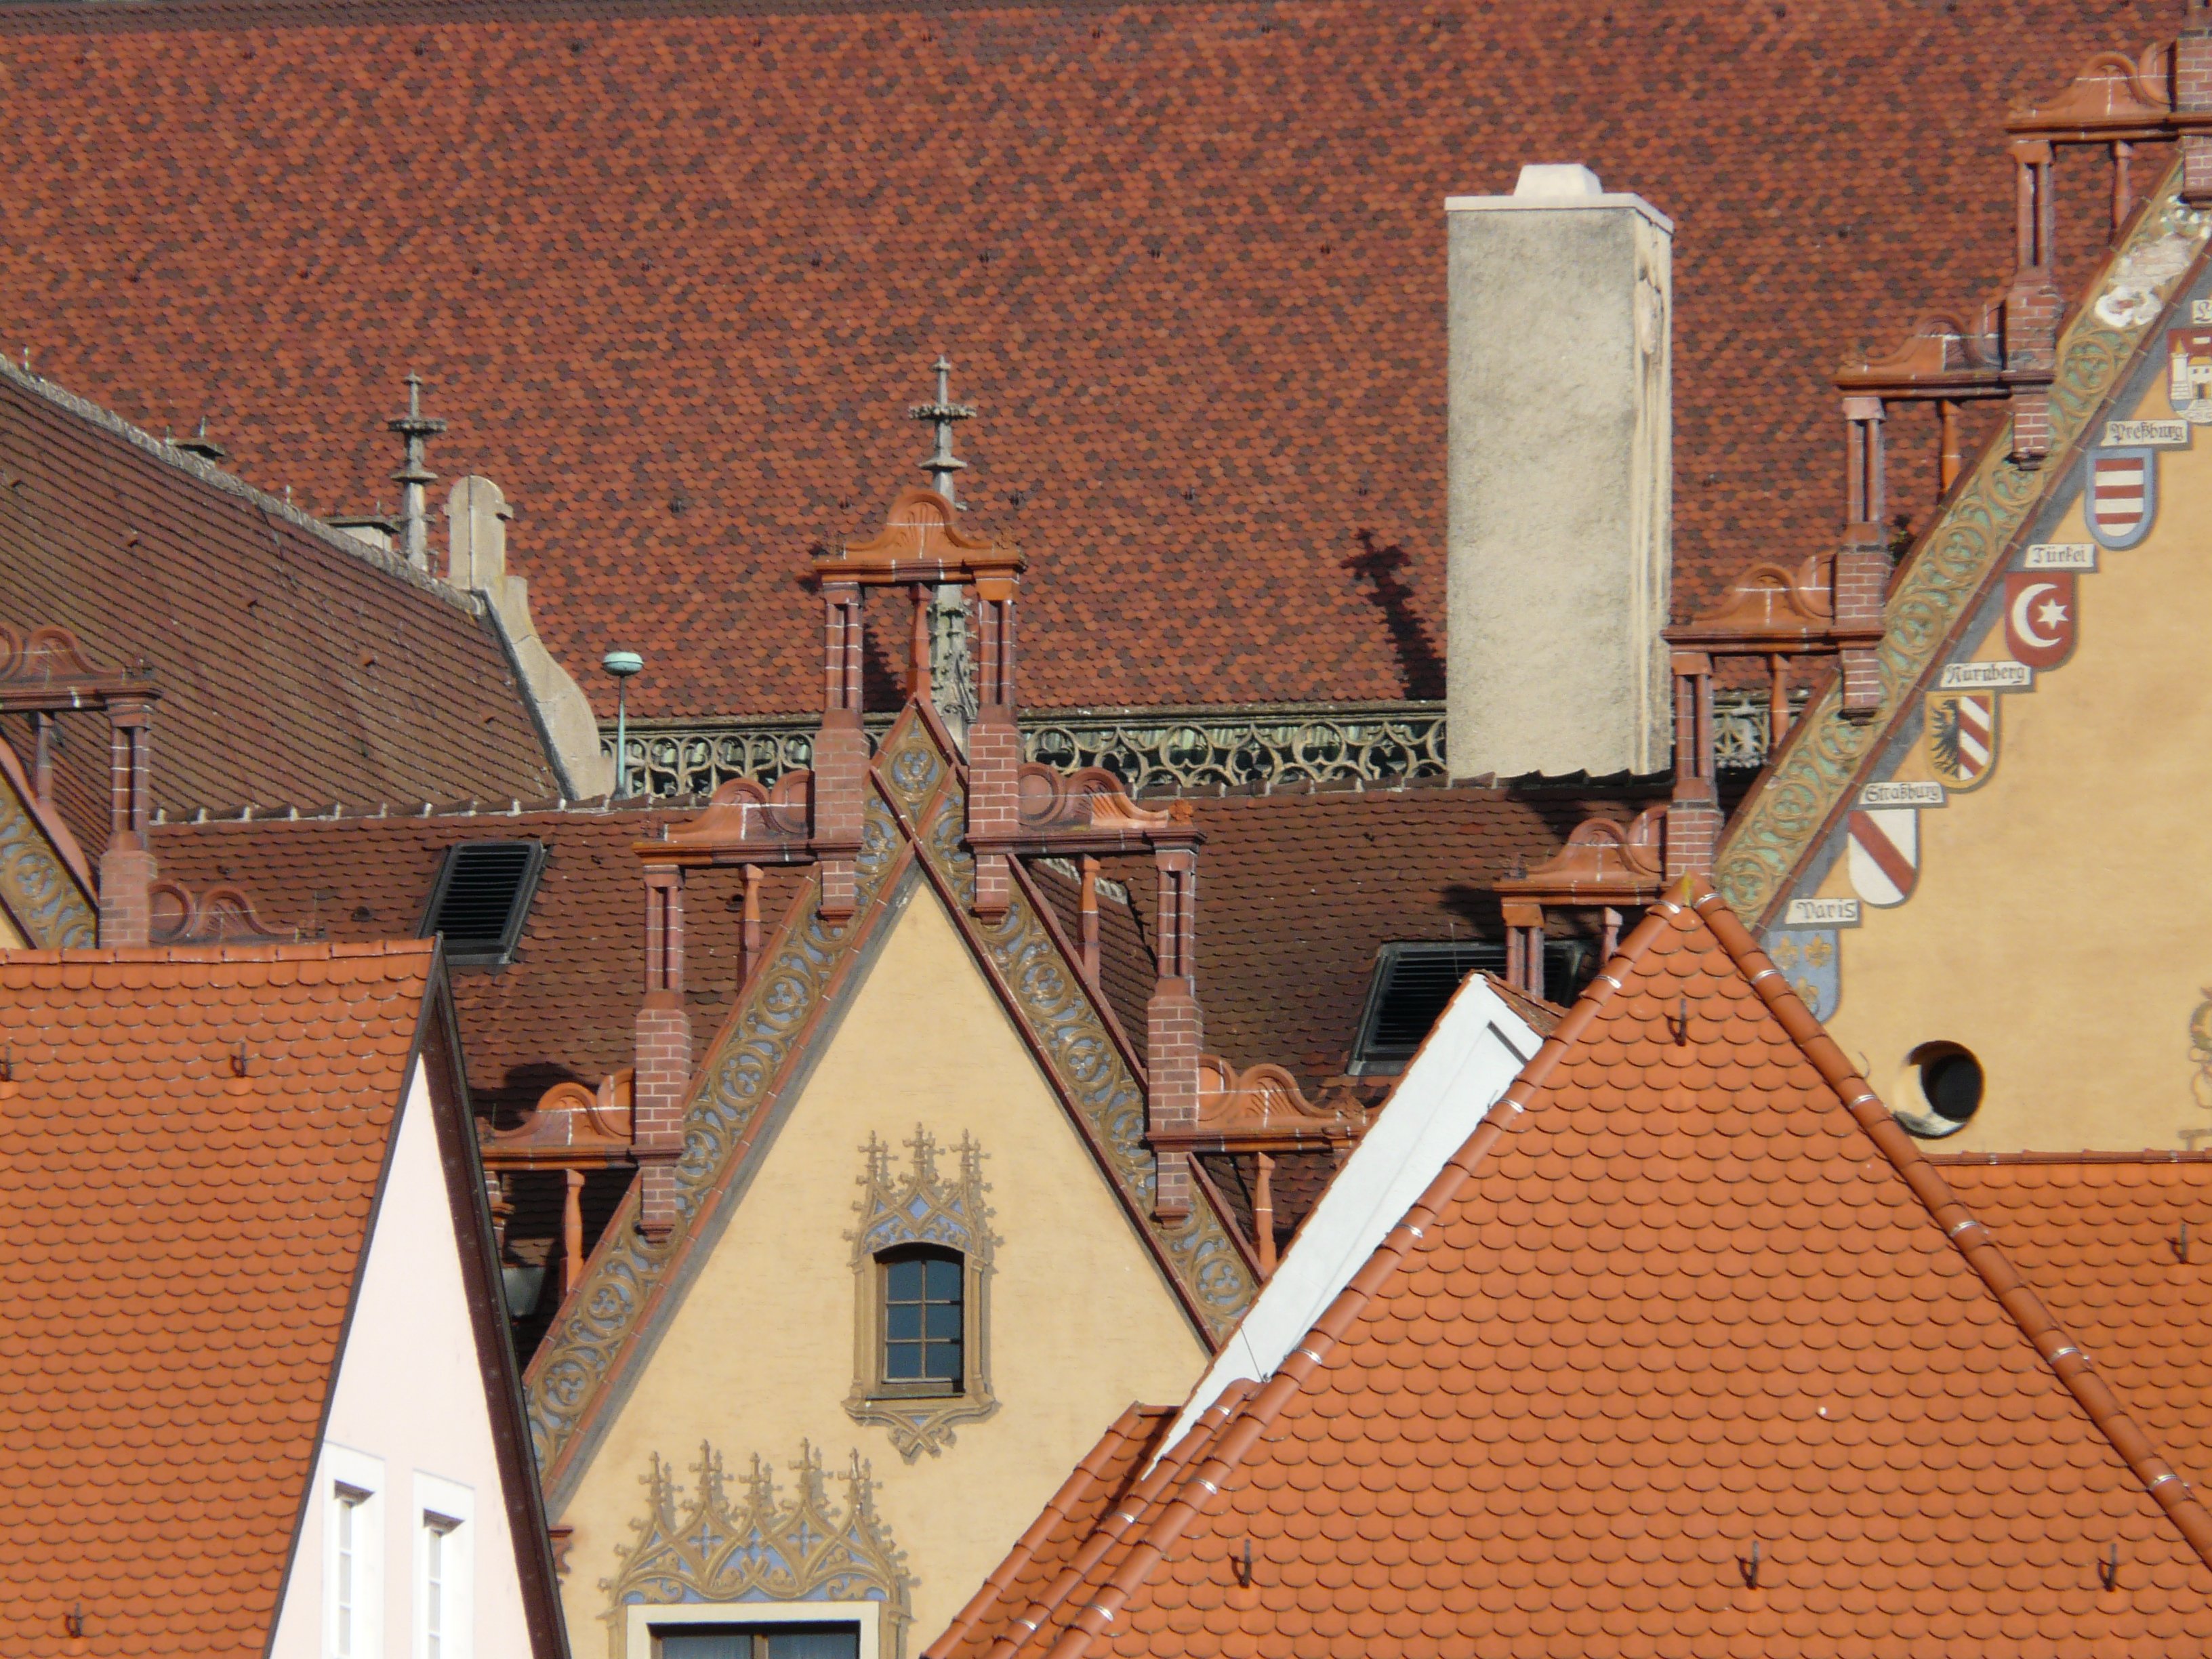
architecture, wood, house, window, roof, building, city, wall, facade, brick, old town, structures, shape, roofs, gable, ancient history